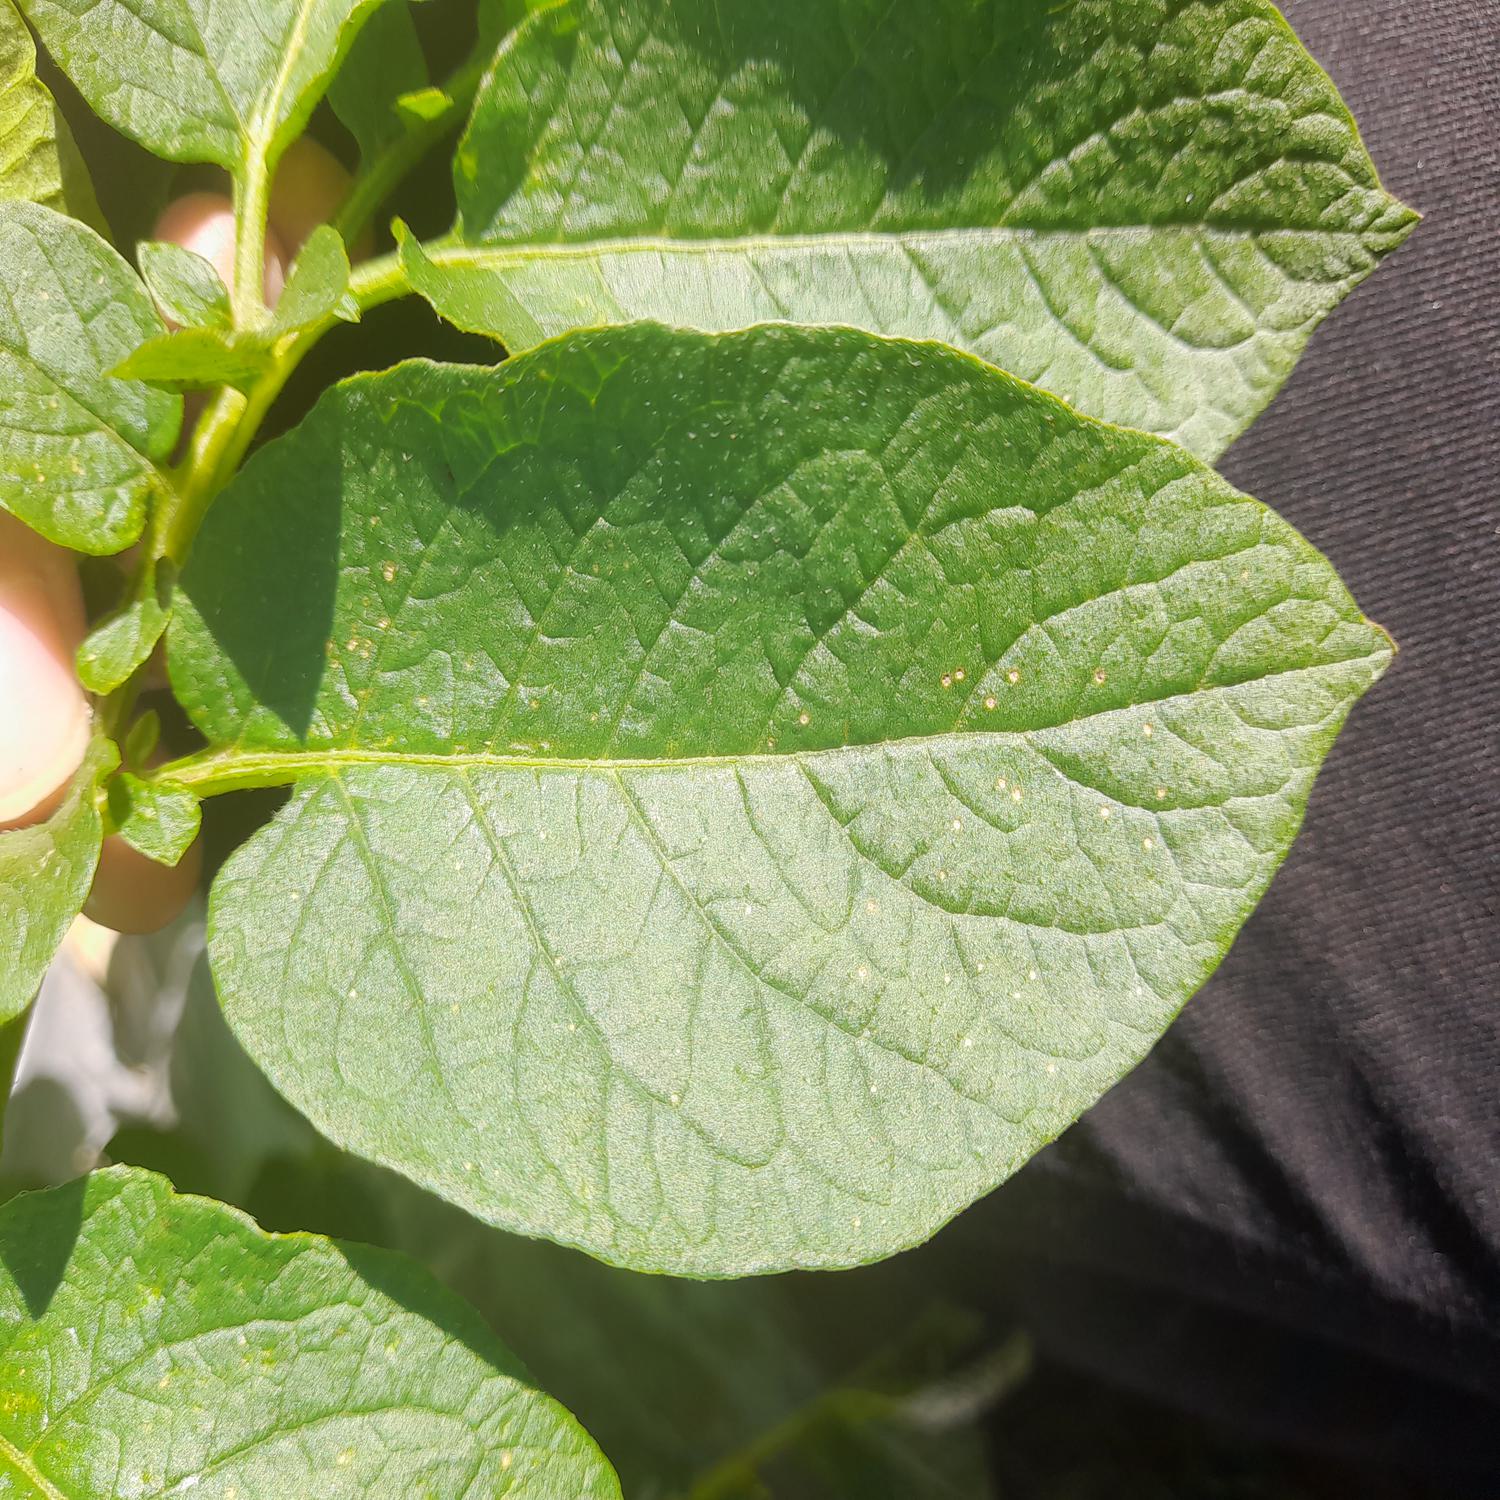
Label: Healthy